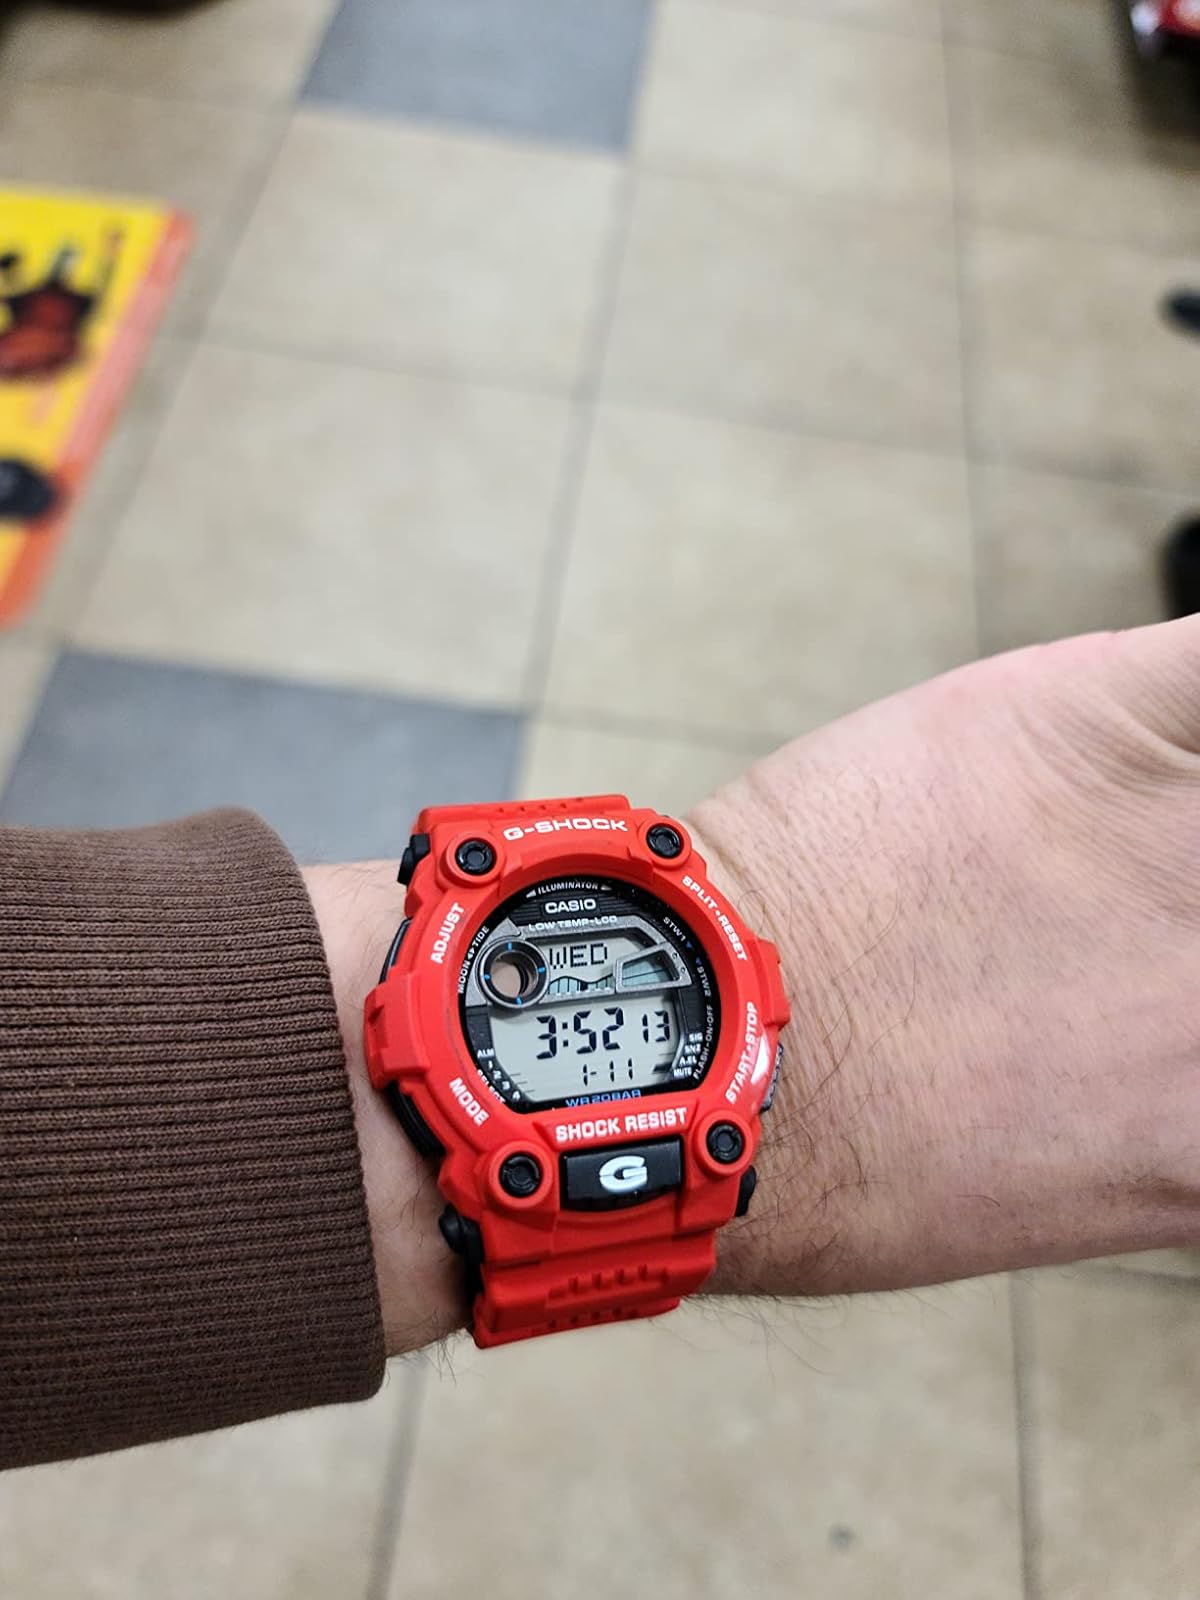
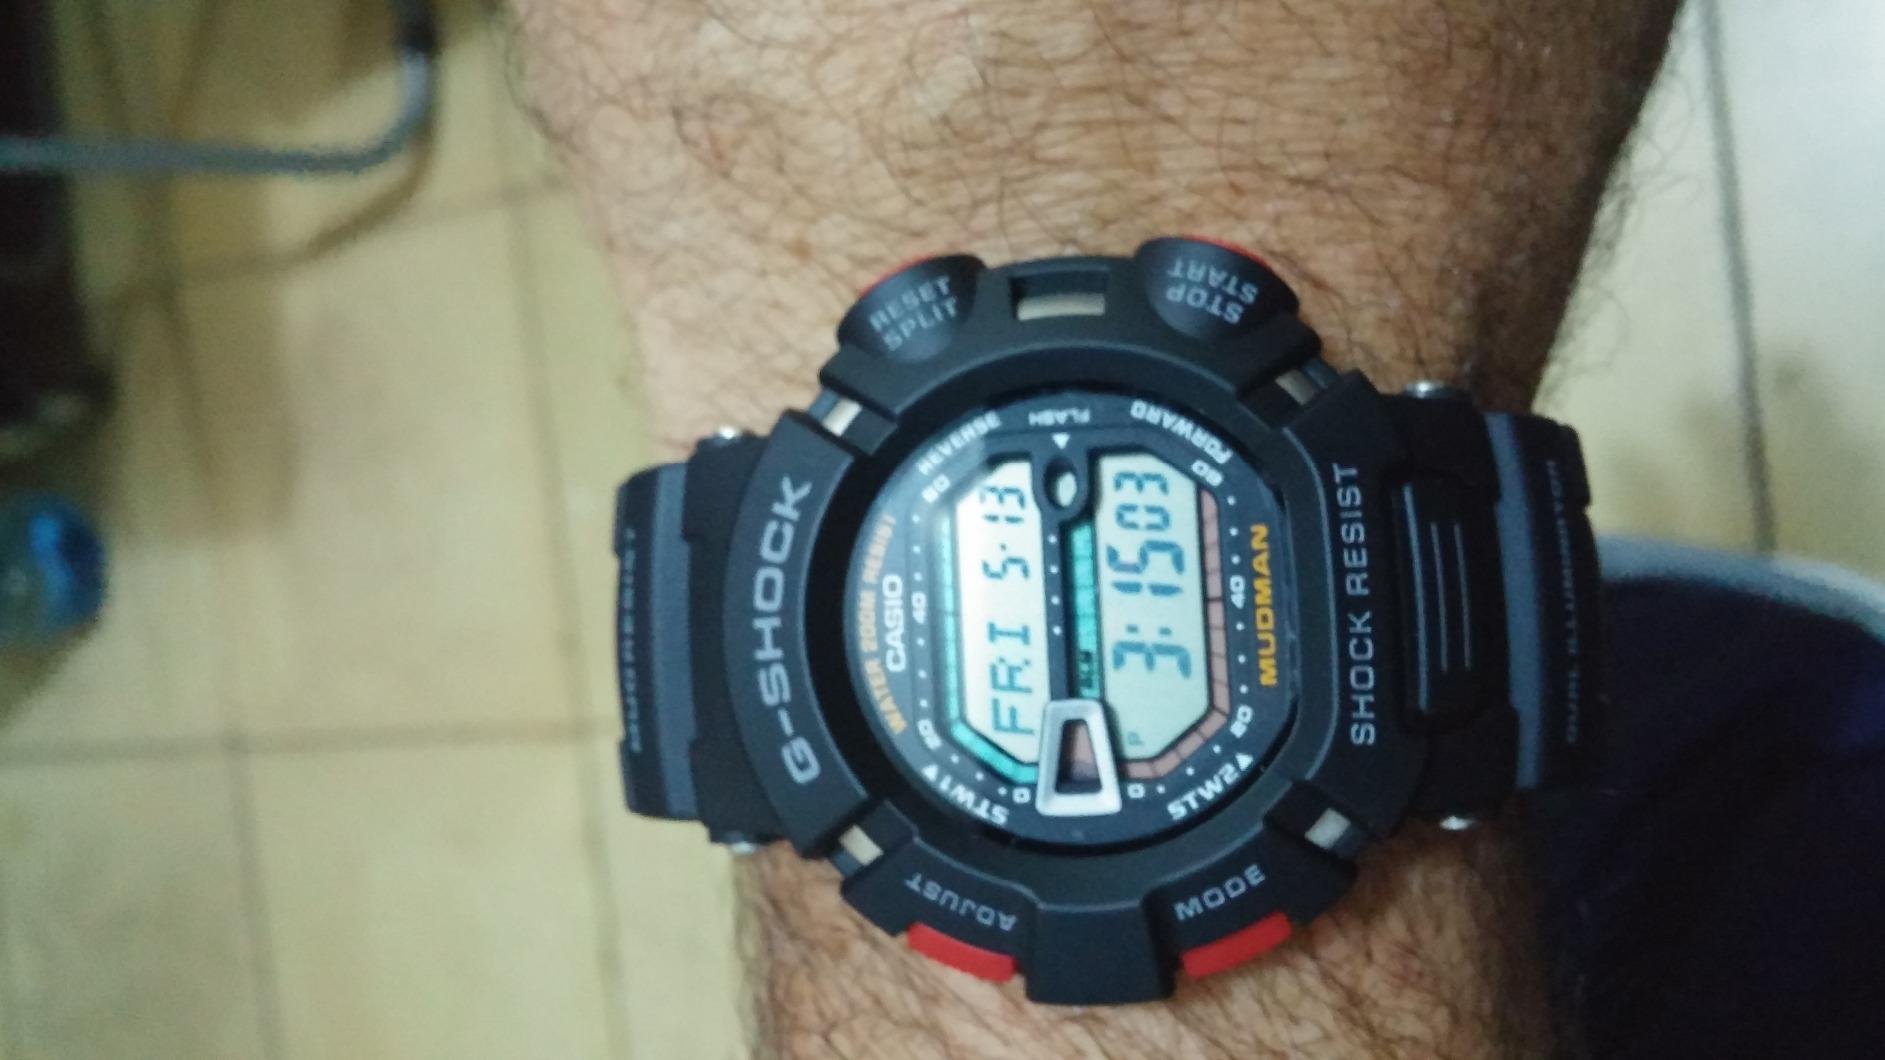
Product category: accessories_watch
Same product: no